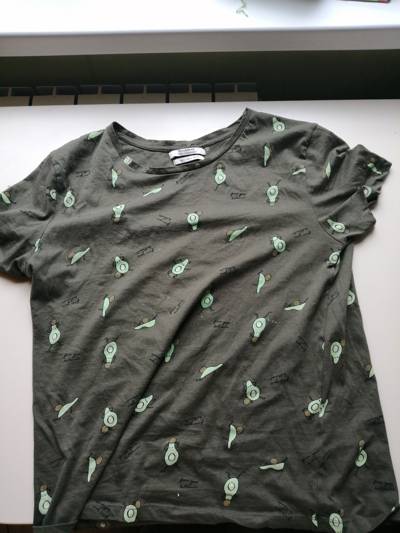
Waste category: clothes